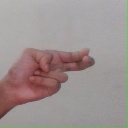
अक्षर: ह